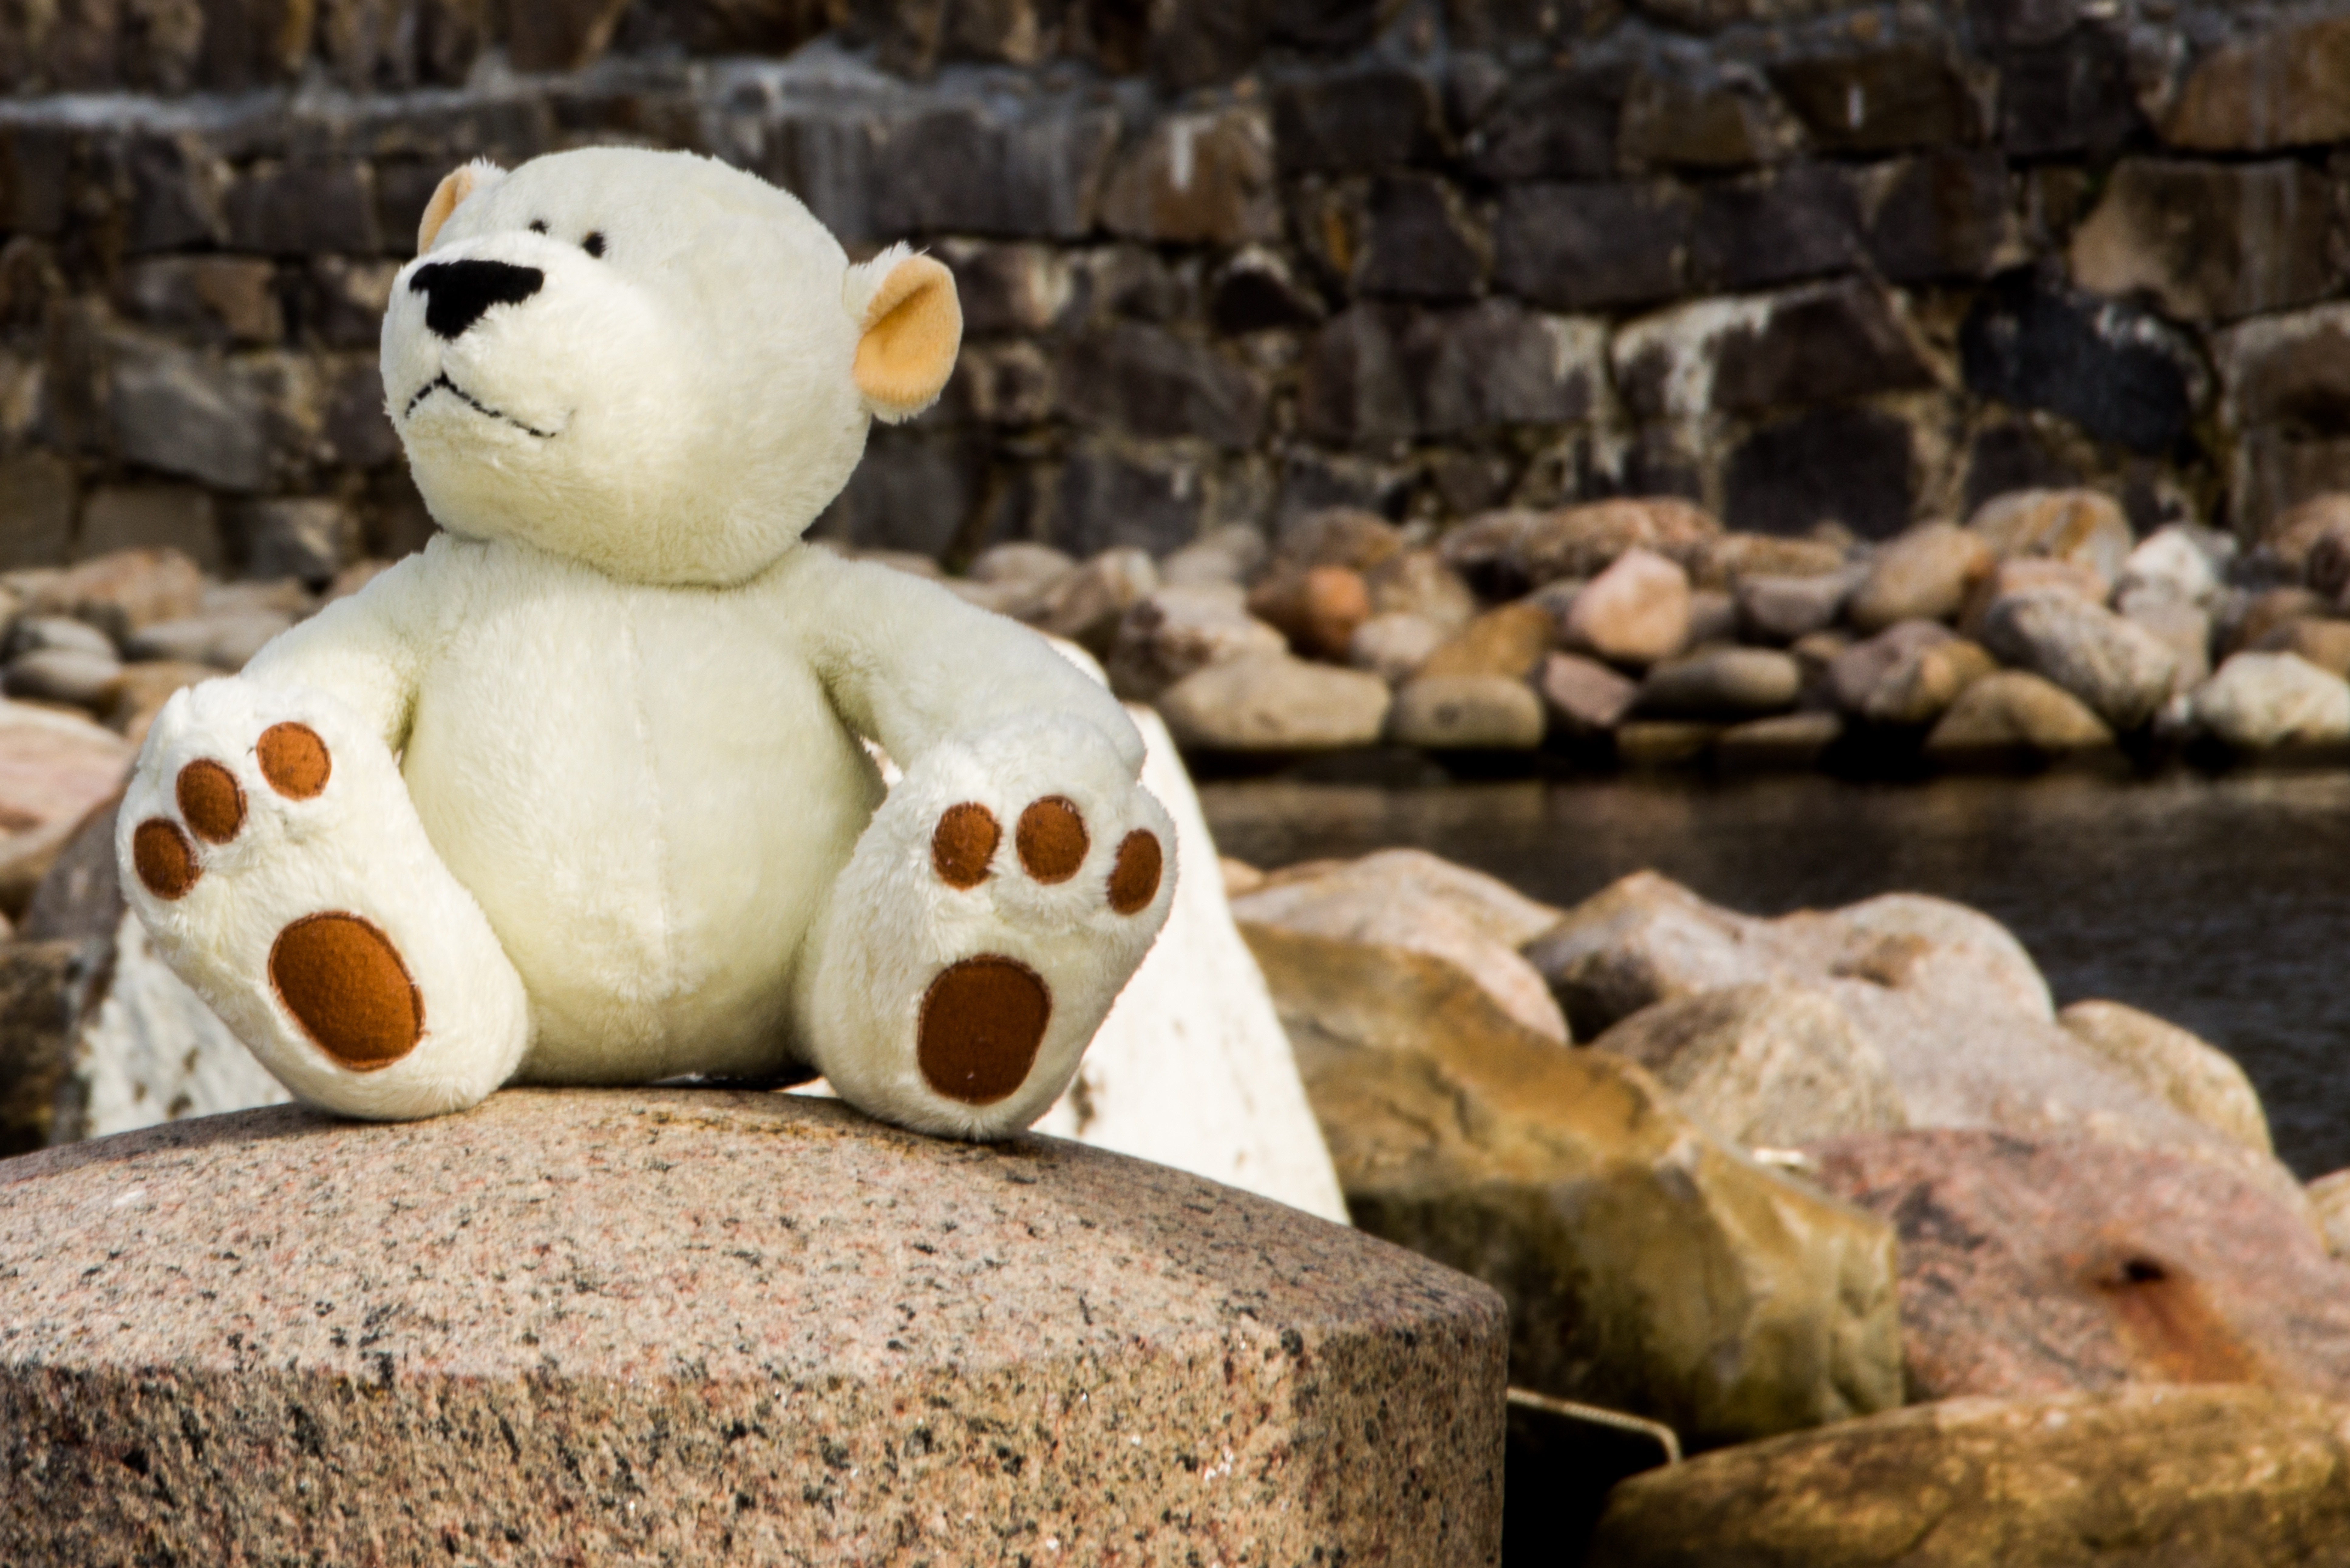
water, white, view, pier, bear, holiday, brown, material, teddy bear, stones, background, bears, plush, teddy, stuffed toy